Shift Out and Shift In characters

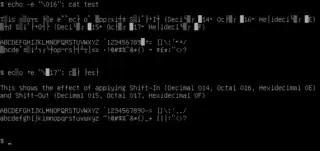
Shift In and Shift Out used in a Linux terminal to access a variant DEC Special Graphics set

Shift Out (SO) and Shift In (SI) are ASCII control characters 14 and 15, respectively (0x0E and 0x0F). These are sometimes also called "Control-N" and "Control-O".